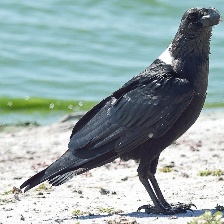
Species: WHITE NECKED RAVEN
Scientific name: CORVUS ALBICOLLIS